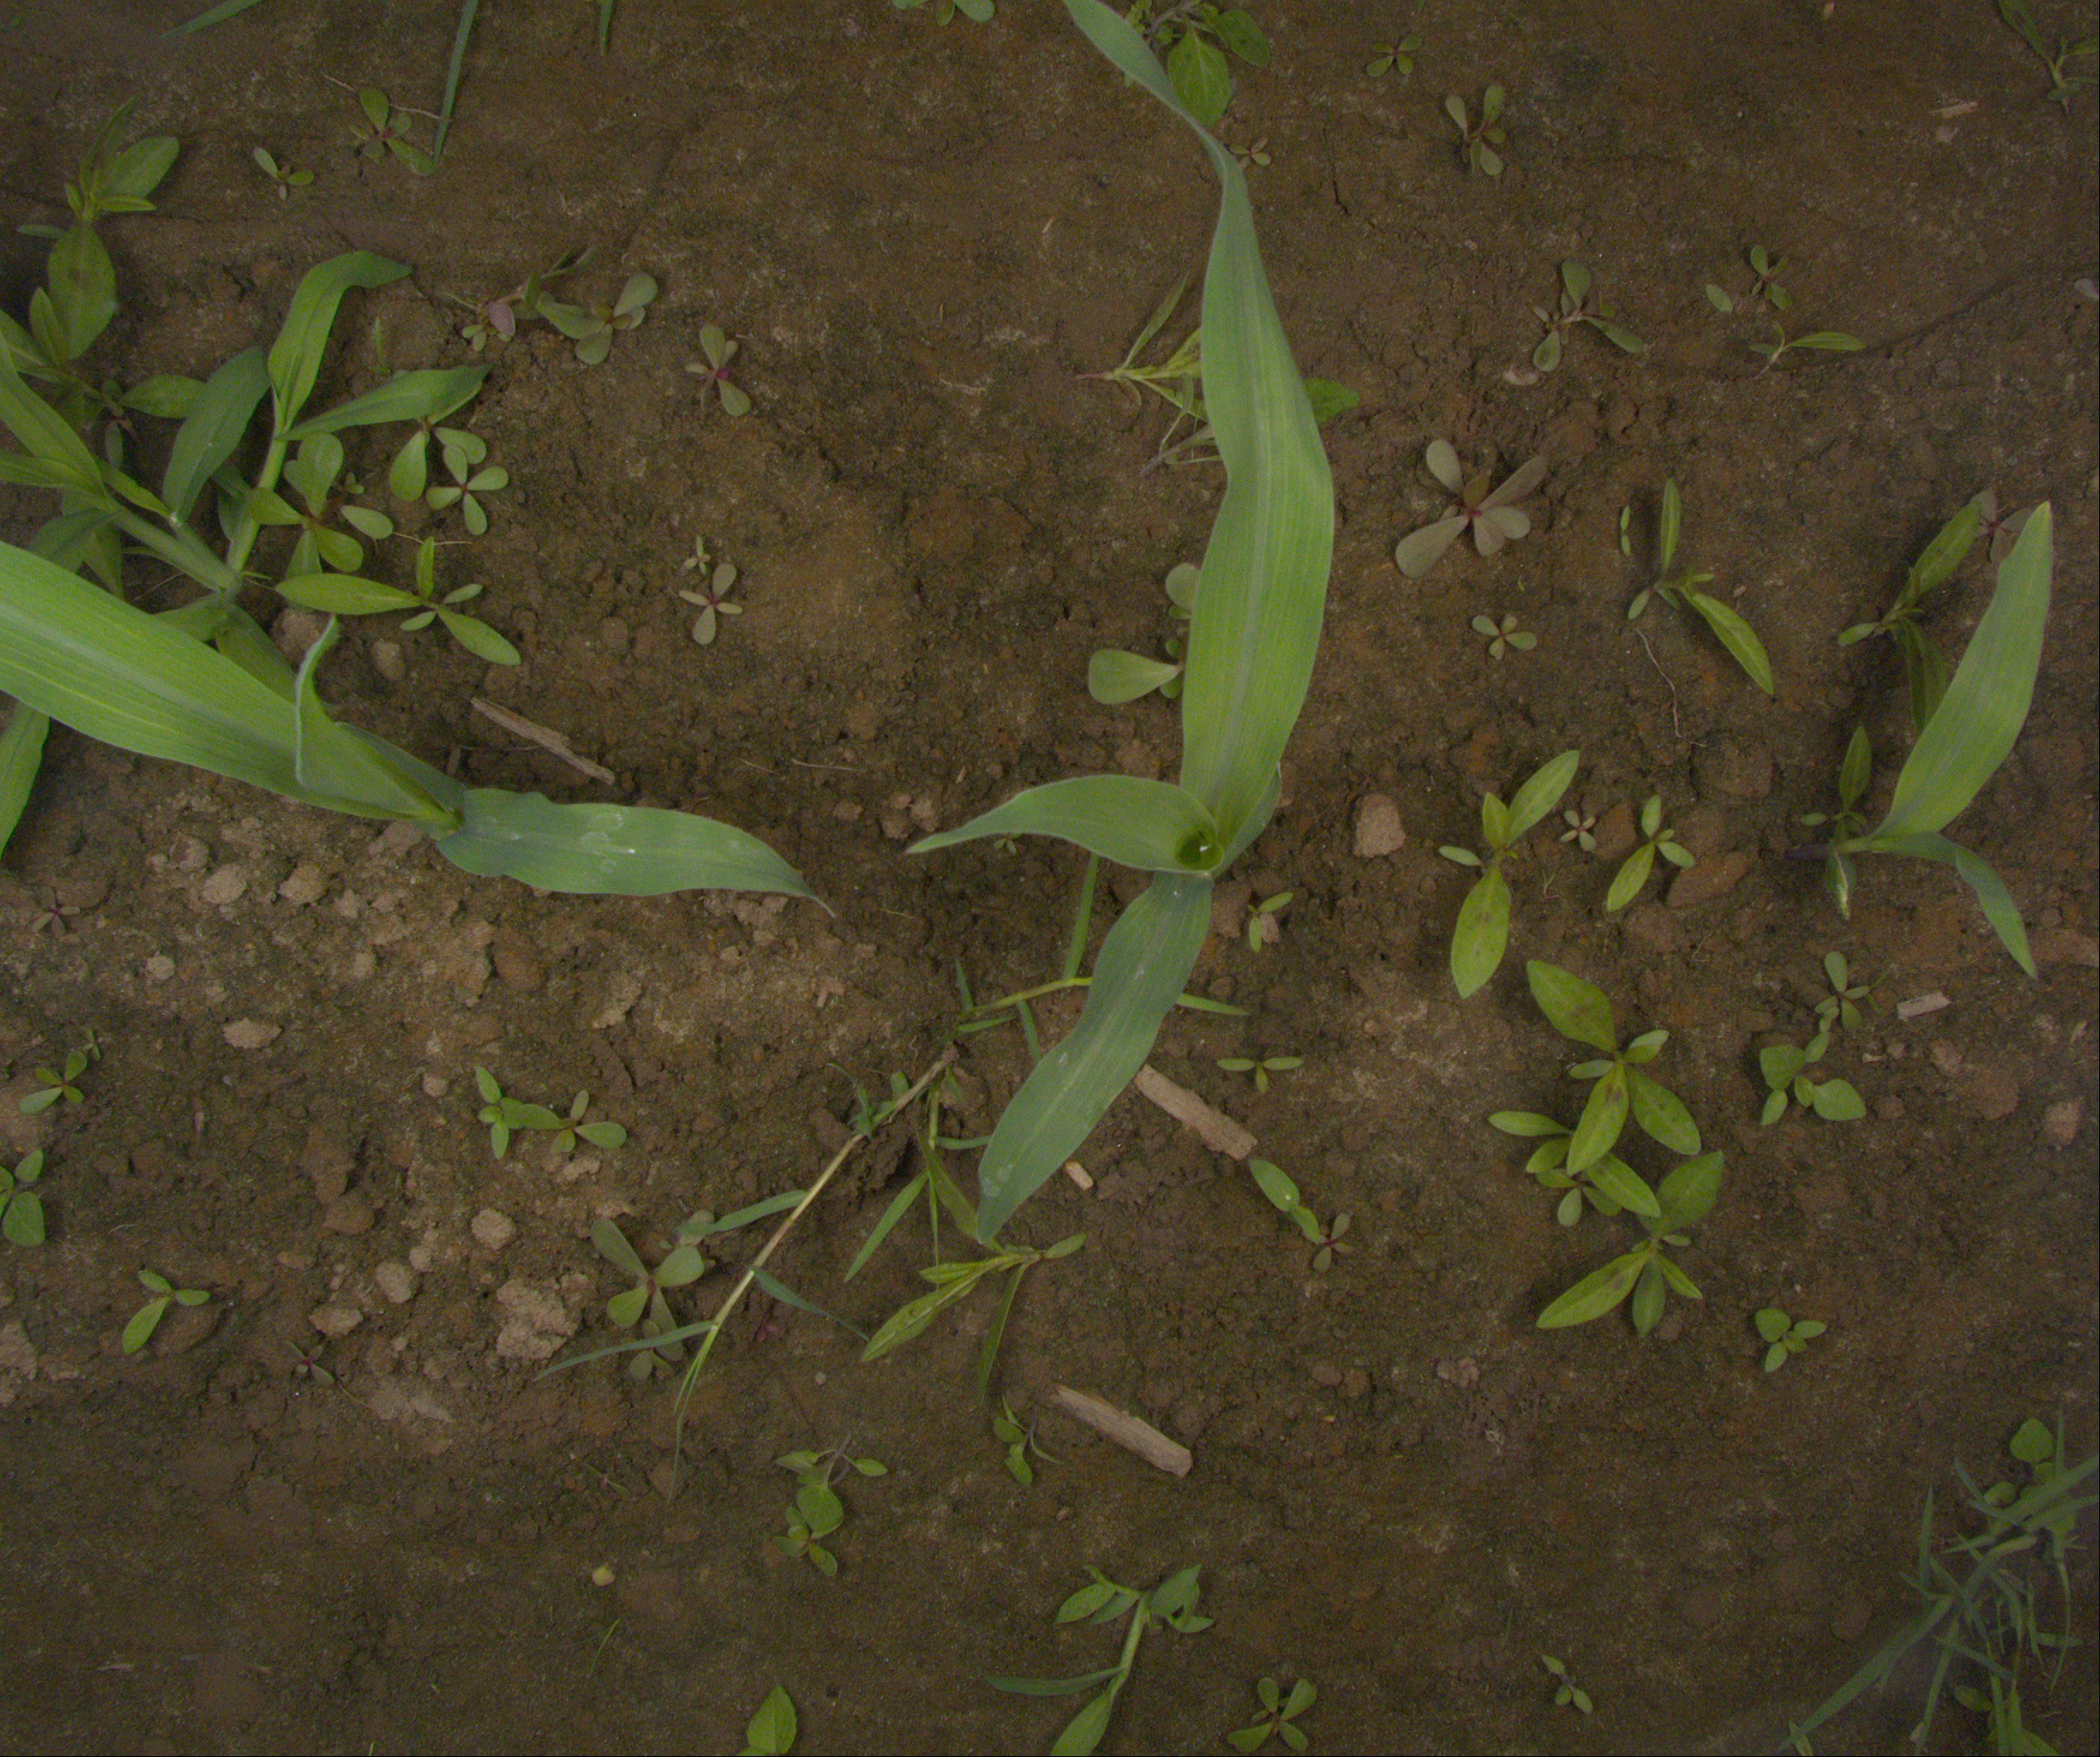
Crop: maize
Objects: maize, maize, maize, stem_maize, stem_maize, stem_maize